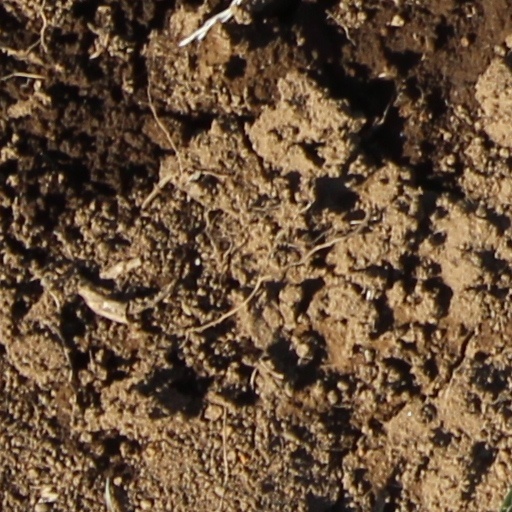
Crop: wheat